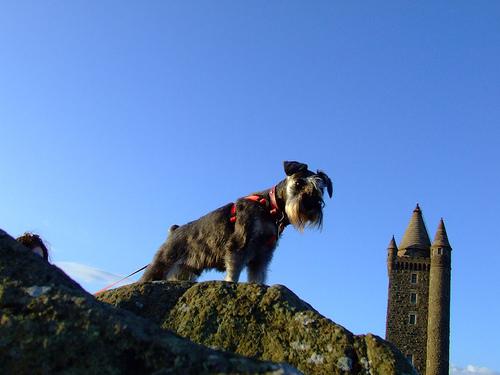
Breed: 2342-n000102-miniature_schnauzer